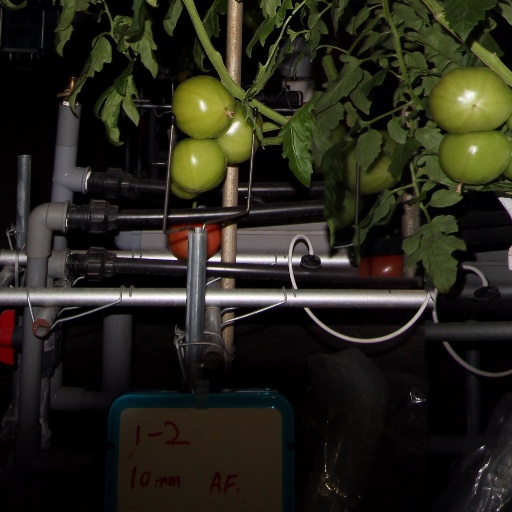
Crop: tomato